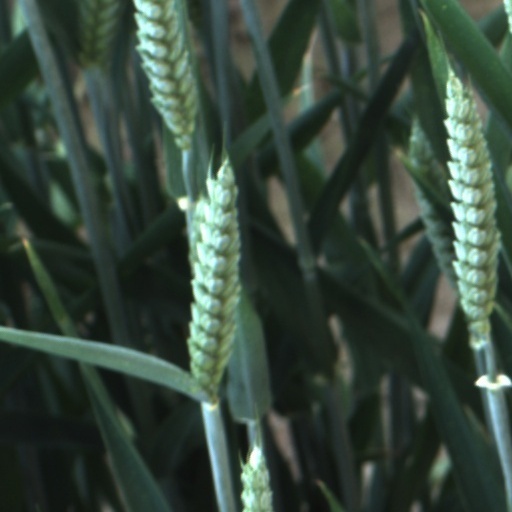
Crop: wheat